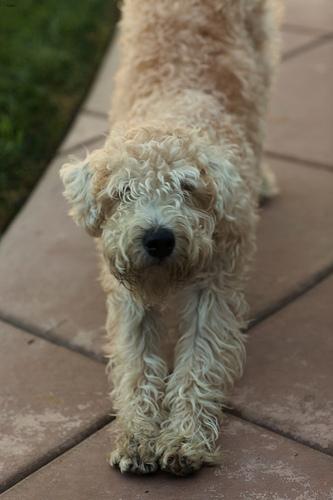
Breed: wheaten terrier